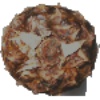
Label: Pineapple 1